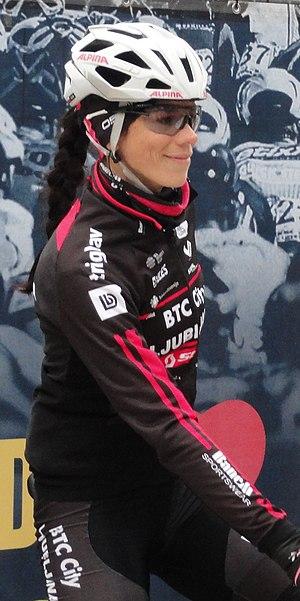
Eugenia Bujak est une coureuse cycliste polonaise devenue slovène début 2018. Elle est notamment championne d'Europe de course aux points en 2014, quintuple championne de Pologne et championne de Slovénie du contre-la-montre en 2018.